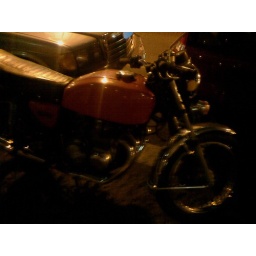
A classic bike I spotted in Milan